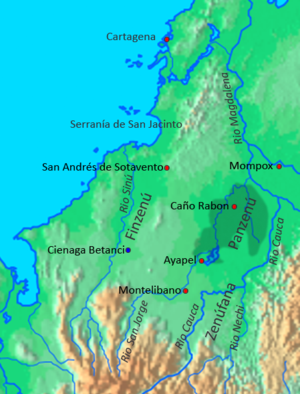
Les Zenú, Zenúes ou Sinú sont un peuple amérindien dont le territoire ancestral est constitué par les vallées colombiennes des ríos Sinú, San Jorge, Cauca et Nechi et par le littoral de la mer des Caraïbes autour du golfe de Morrosquillo, dans les actuels départements colombiens de Córdoba et de Sucre.
Les civilisations précolombiennes en Colombie sont aujourd'hui l'objet de l'intérêt de la science et de la culture, la connaissance de ces civilisations étant une manière de s'approcher de l'identité et de la genèse de la nation colombienne. Bien que l'époque précolombienne puisse se révéler complexe et que dans de nombreux cas les informations disponibles soient incomplètes ou interprétées selon différents points de vue, elle intéresse des sciences telles que l'archéologie, l'anthropologie, l'histoire, la sociologie et d'autres. Dans l'étude de l'époque précolombienne sur le territoire national, les travaux et l'avancée des recherches dans les autres pays d'Amérique sont utiles.